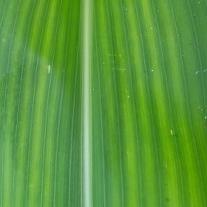
Crop: Maize
Condition: stripe-d